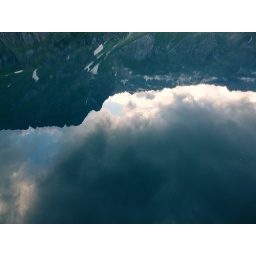
sky in the water